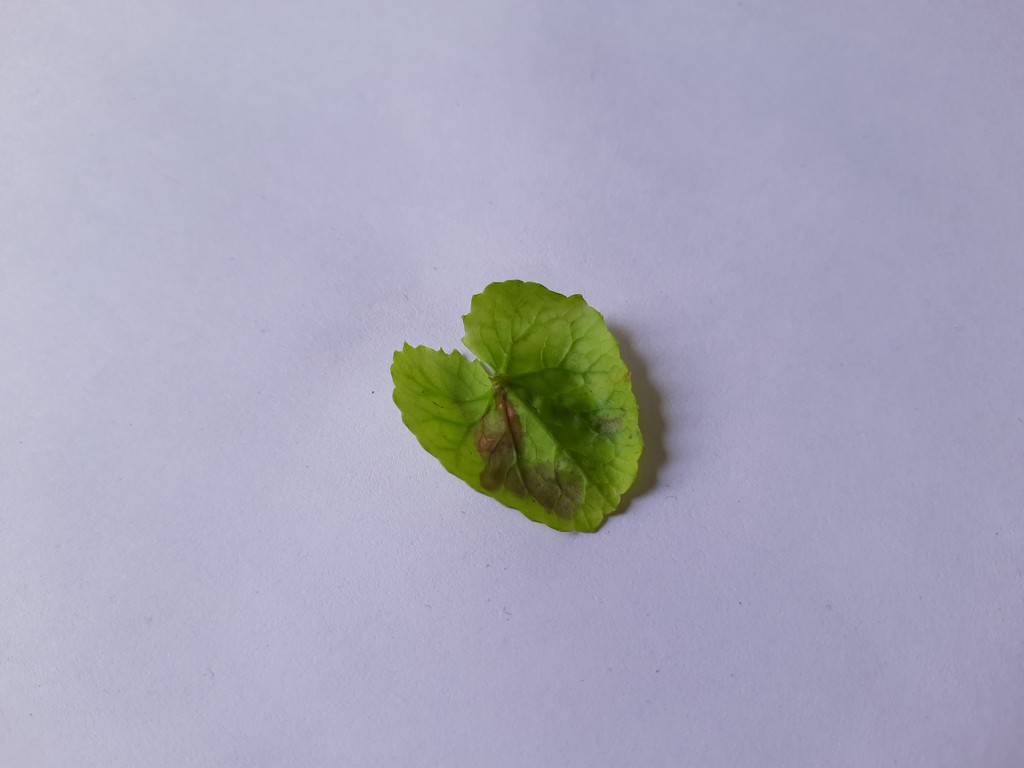
Label: Unhealthy